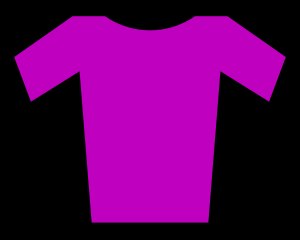
Maglia rosso passione
Maglia ciclamino (1970-2009)
Pointtrøjen i Giro d'Italia er rød og bæres af rytteren som har taget flest point på etaperne. Den blev indført i 1967 og var rød frem til den blev byttet ud med en lilla trøje i 1970. Den blev kalt Maglia ciclamino og blev brugt frem til og med 2009 da den blev byttet ud med den nuværende.